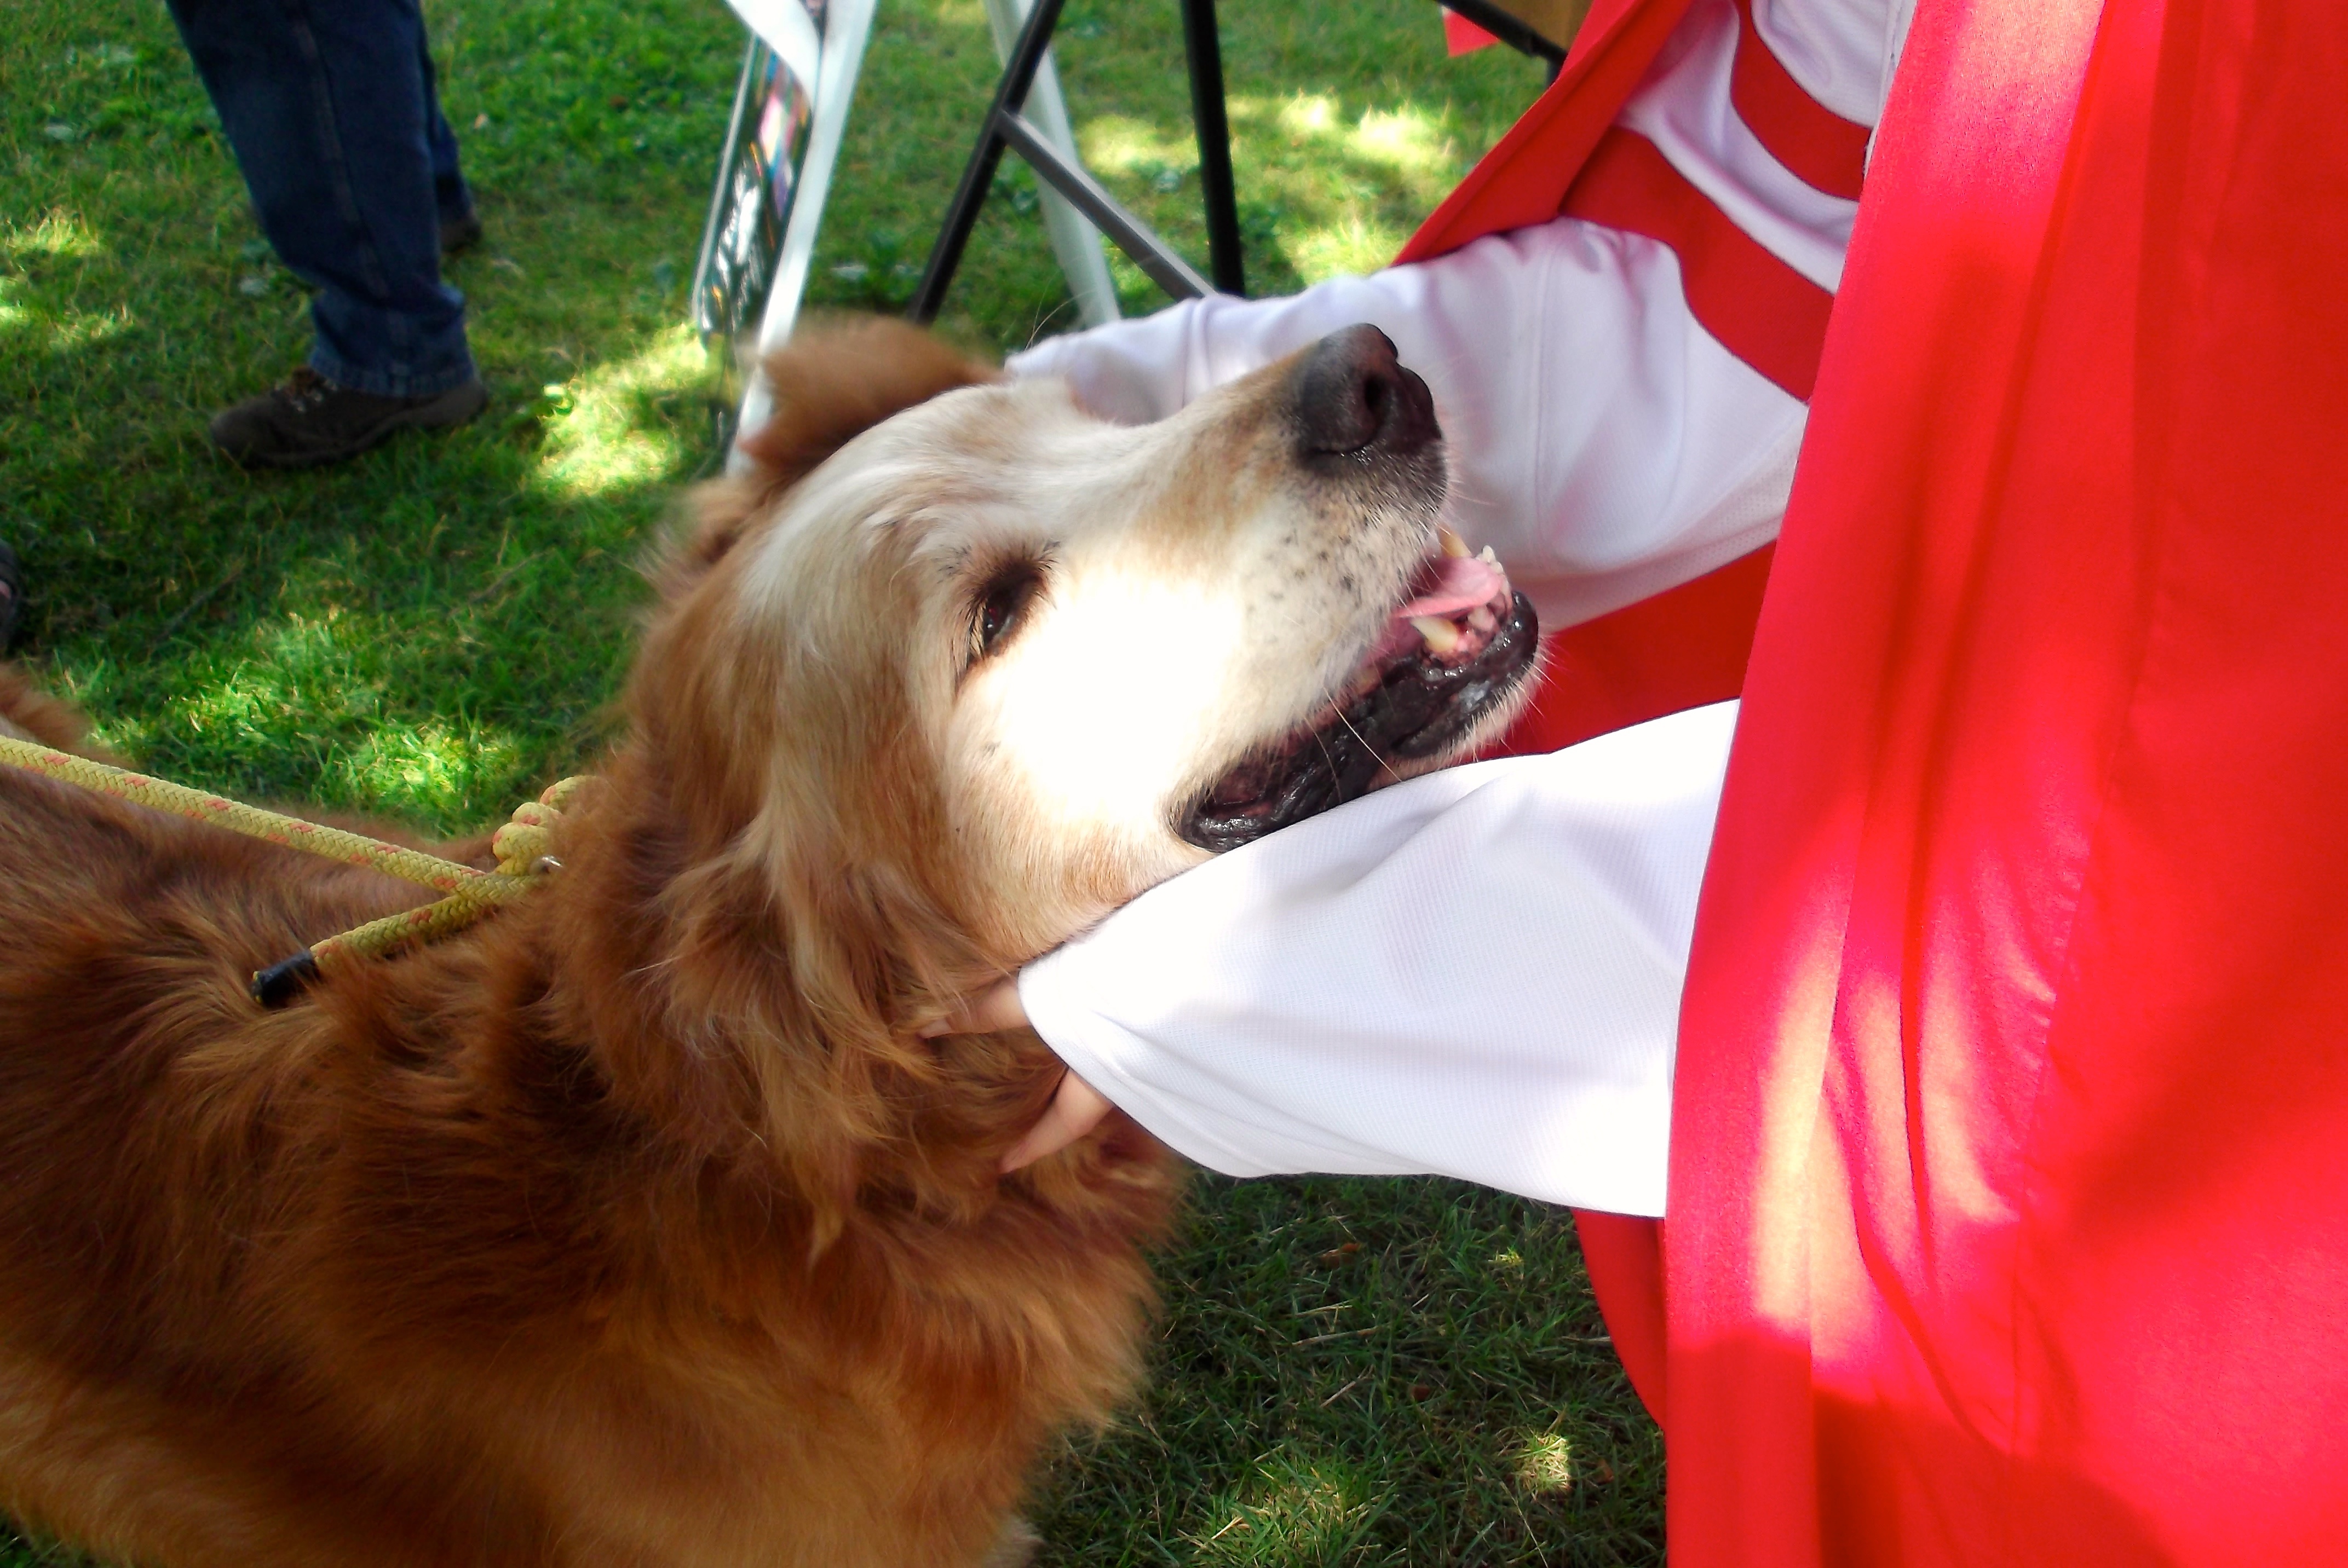
dog, mammal, golden retriever, vertebrate, dog like mammal, conformation show